Radioactive (film)

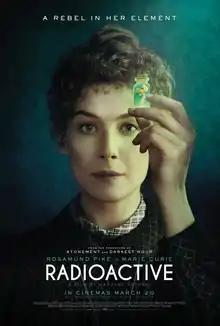
Theatrical release poster with the original release date

Radioactive is a 2019 British biographical drama film starring Rosamund Pike as Marie Curie. It was directed by Marjane Satrapi and written by Jack Thorne, who adapted the 2010 graphic novel "" by the American artist Lauren Redniss.